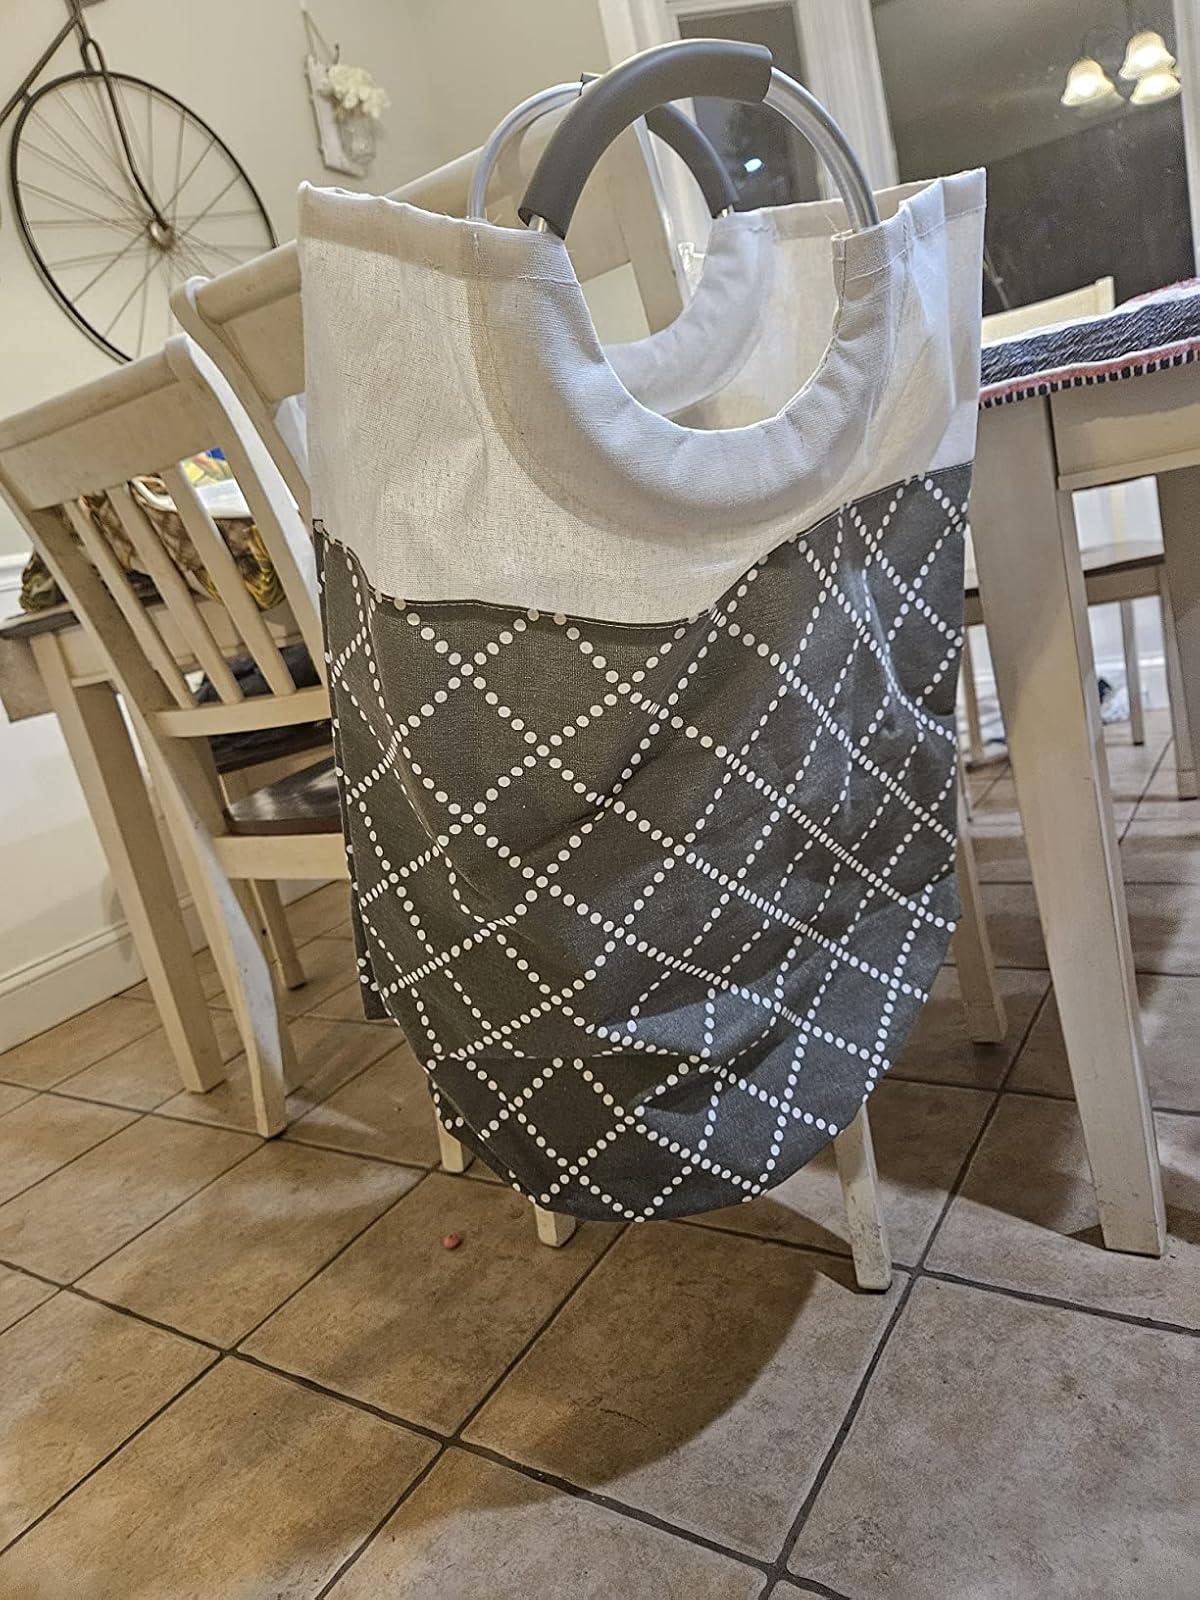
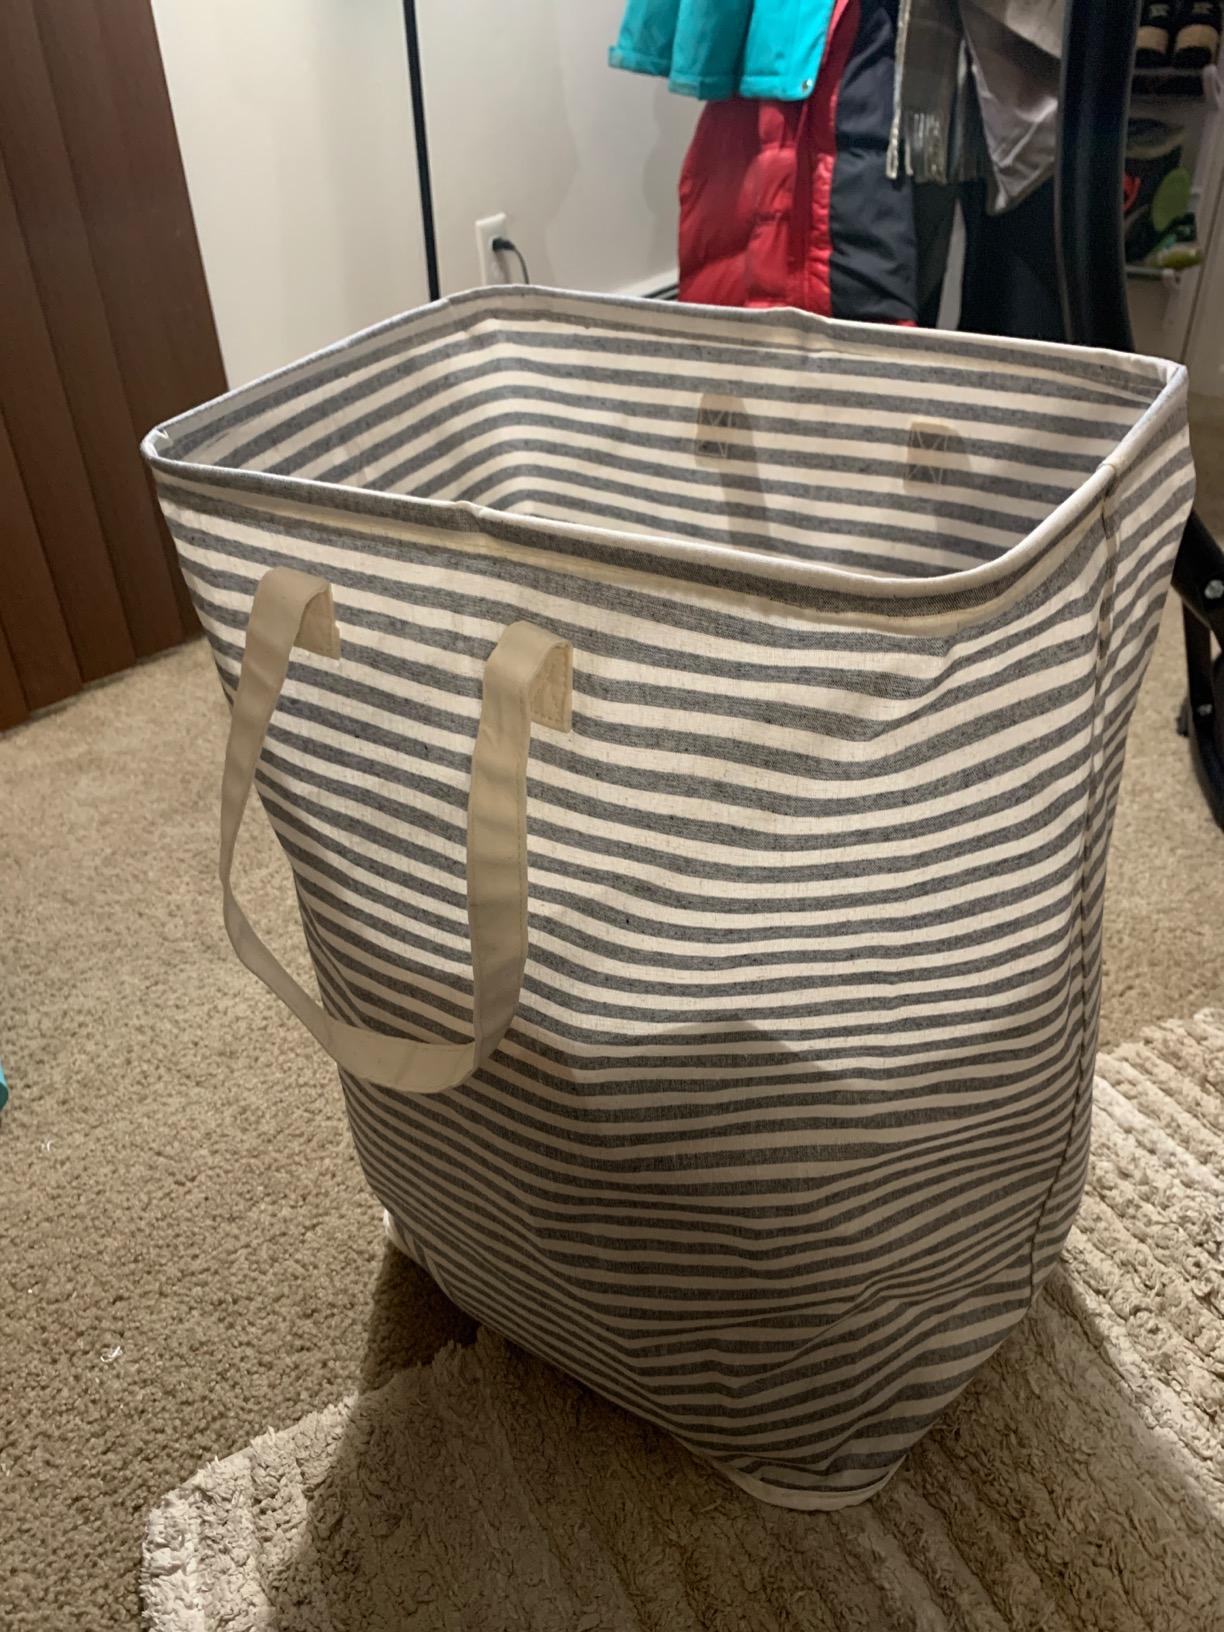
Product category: items_hamper
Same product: no